Yellow fever vaccine

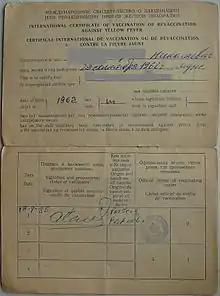
A yellow fever vaccination certificate issued by the Soviet Union.

Medical experts recommend vaccinating people most at risk of contracting the virus, such as woodcutters working in tropical areas. Insecticides, protective clothing, and screening of houses are helpful, but not always sufficient for mosquito control; medical experts recommend using personal insecticide spray in endemic areas. In affected areas, mosquito control methods have proven effective in decreasing the number of cases.